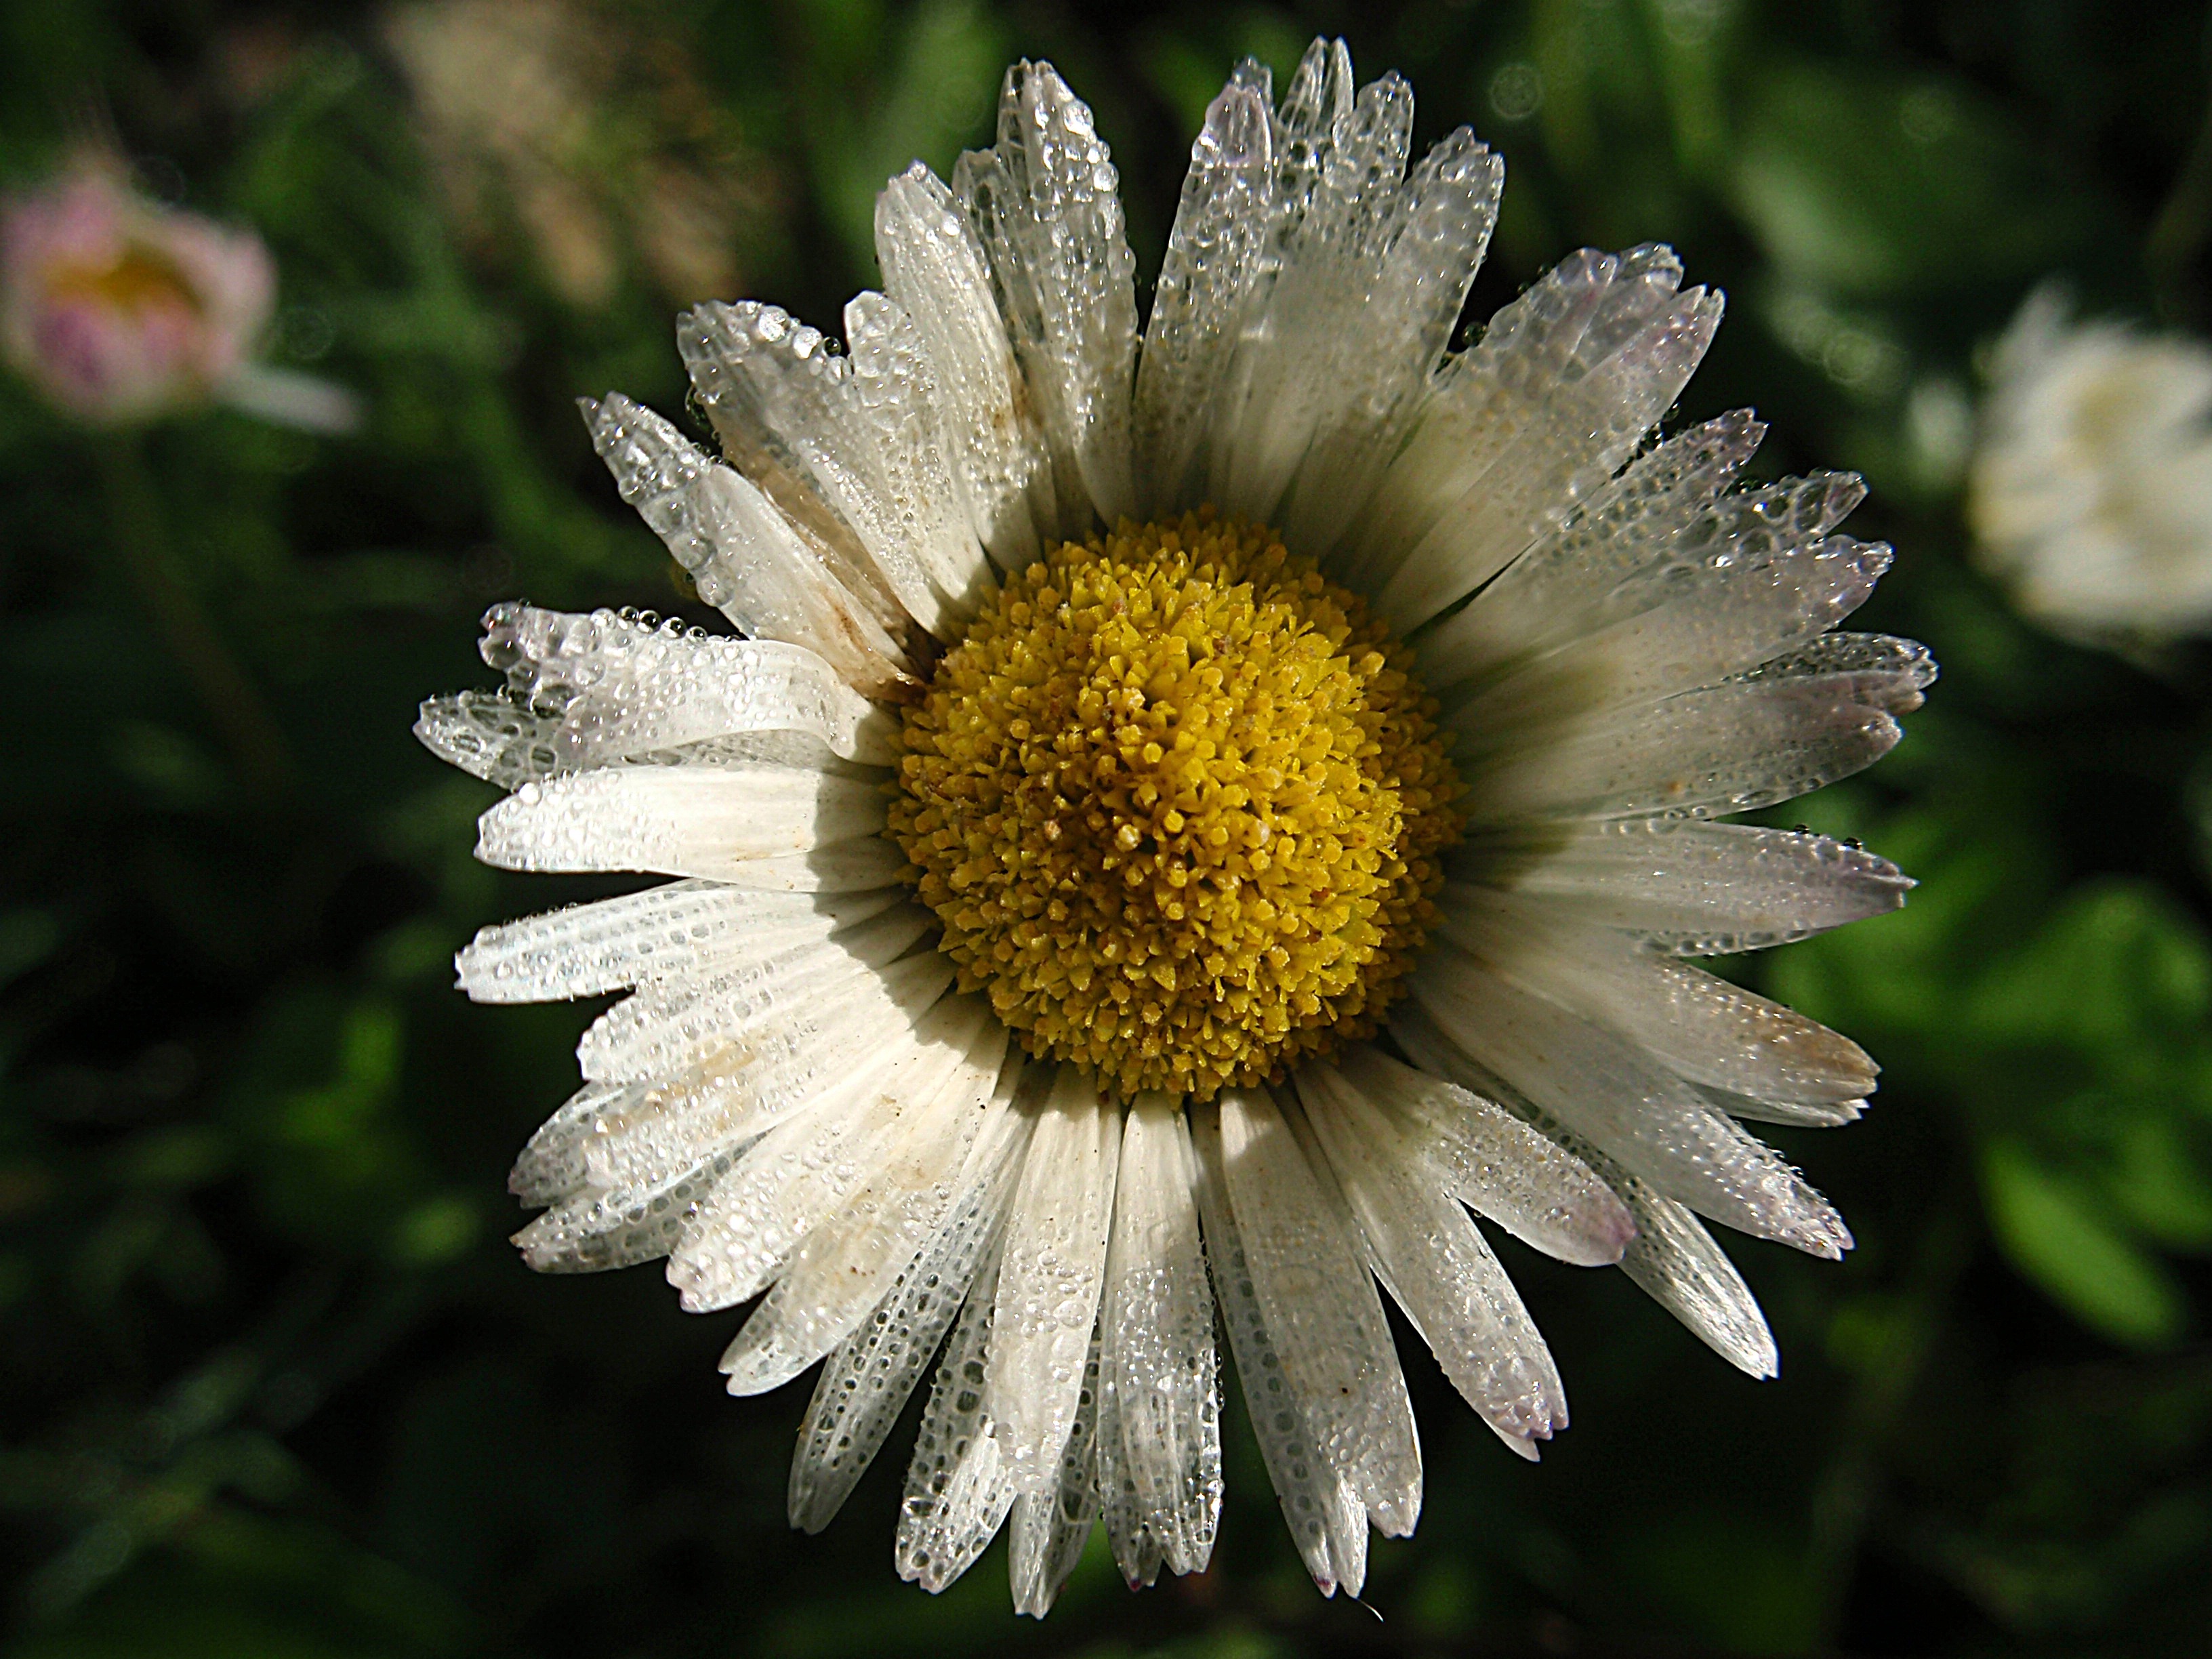
nature, plant, flower, petal, daisy, autumn, botany, flora, wildflower, flowers, close up, macro photography, flowering plant, daisy family, oxeye daisy, plant stem, land plant, chamaemelum nobile